Ed Stelmach

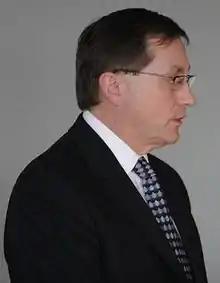
Stelmach speaking at a luncheon in April 2007

Despite a campaign that was called disorganized and uninspired, Stelmach's Progressive Conservatives won 72 seats in the 83-seat Legislative Assembly, an increase from the 62 that the party had won in the previous election and only two seats short of Ralph Klein's 2001 landslide. Political analysts attributed the party's win to its ability to present Stelmach as ""a cautious, straightforward and hard-working man with a plan for Alberta's future"".